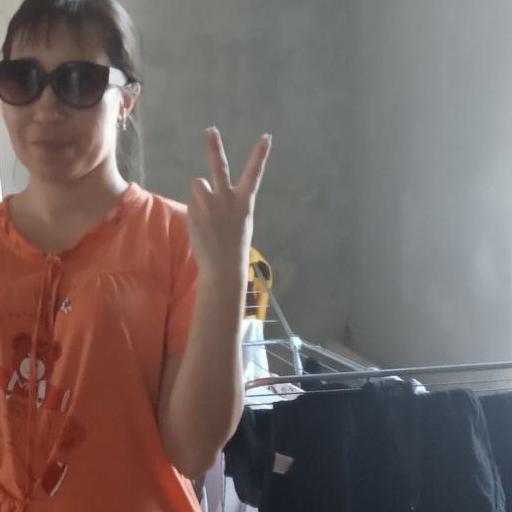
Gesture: peace_inverted